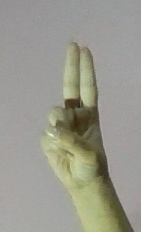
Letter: taa